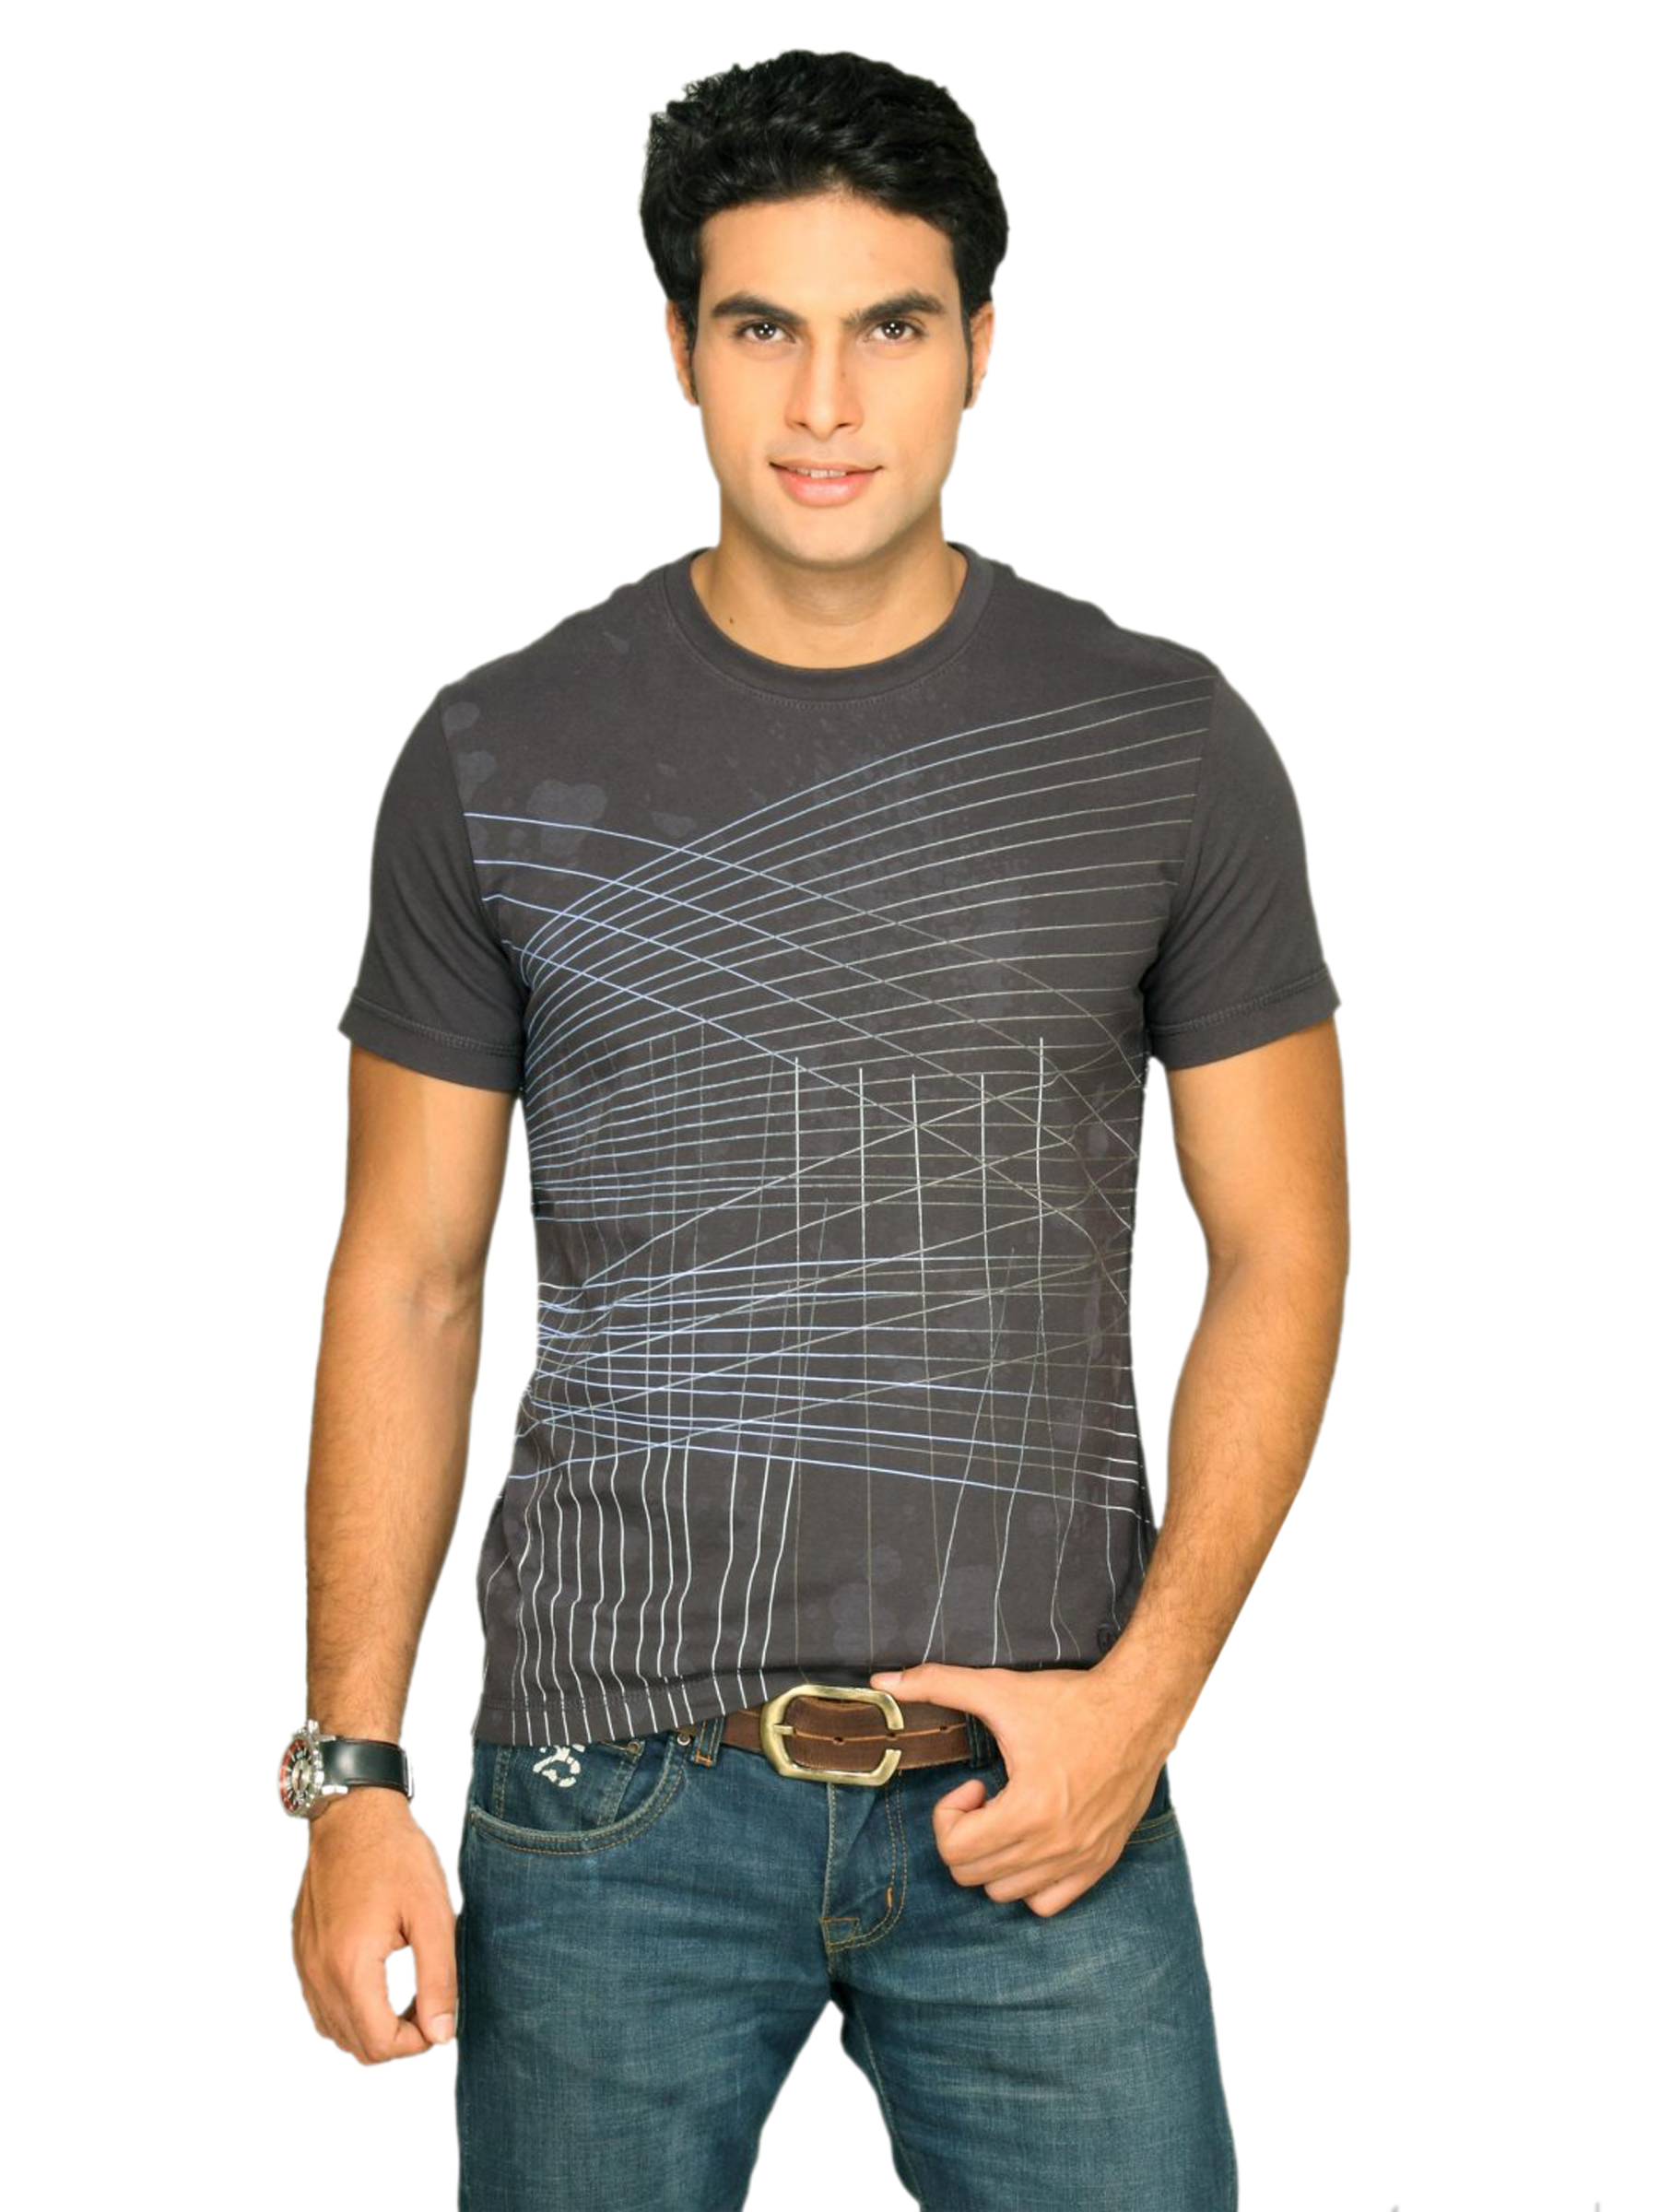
s.Oliver Men's Line Printed Dark Grey T-shirt
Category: Apparel / Topwear / Tshirts
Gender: Men
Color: Grey
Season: Summer 2011
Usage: Casual